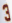
Number: 3